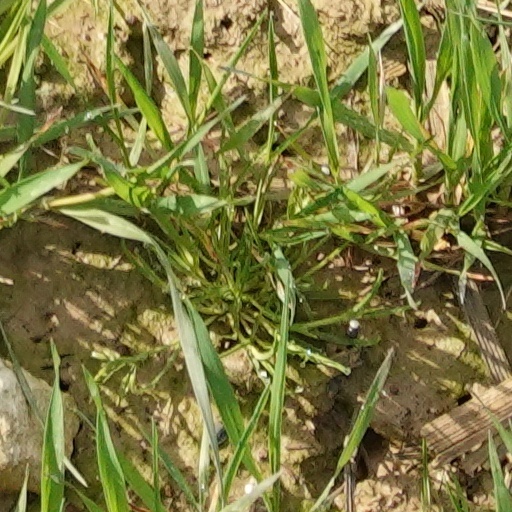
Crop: wheat